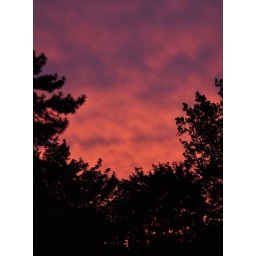
I've never seen a sky around here as red as this was last night right after a fierce set of thunderstorms